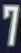
Number: 7